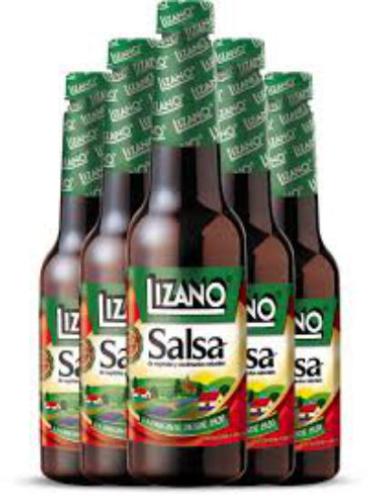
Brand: lizano
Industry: Food